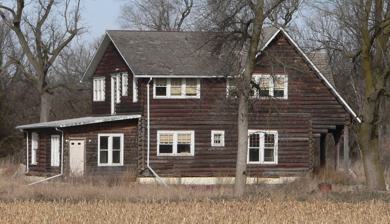
Building: Charles H. Morrill Homestead
Country: United States of America
Year built: 1872
United States historic place Charles H. Morrill Homestead U.S. National Register of Historic Places The house in 2010 Show map of Nebraska Show map of the United States Nearest city Stromsburg, Nebraska Coordinates 41°06′23″N 97°35′35″W / 41.10639°N 97.59306°W / 41.10639; -97.59306 ( Morrill, Charles H., Homestead ) Area 0.5 acres (0.20 ha) Built 1872 ( 1872 ) Built by Ludwig Rudeen Architectural style Bungalow/craftsman, Log house NRHP reference No. 73001072 Added to NRHP June 4, 1973 The Charles H. Morrill Homestead is a historic house in Stromsburg, Nebraska . It was built in 1872 by Ludwig Rudeen, a Swedish immigrant, for Charles Henry Morrill , a homesteader . Morrill was also the founder of the Stromsburg Bank, and a member of the Republican National Committee . The house was designed in the Swiss chalet style . It has been listed on the National Register of Historic Places since June 4, 1973. References